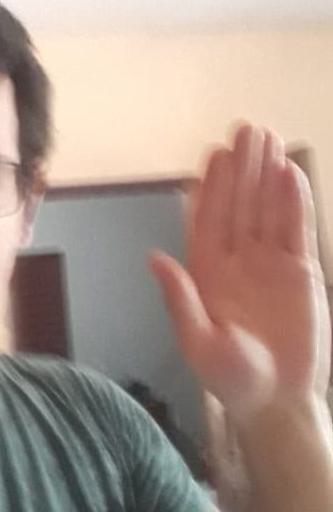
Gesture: stop